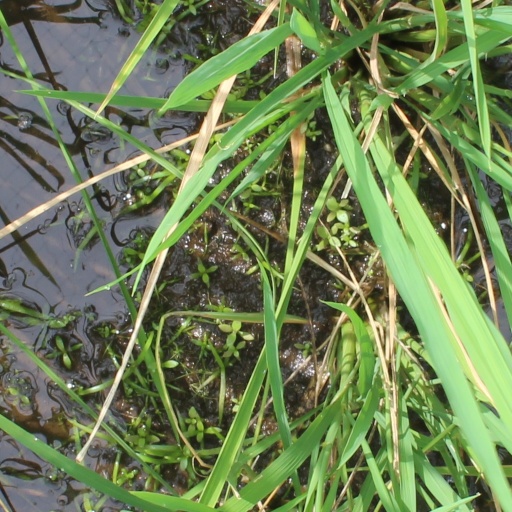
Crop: rice